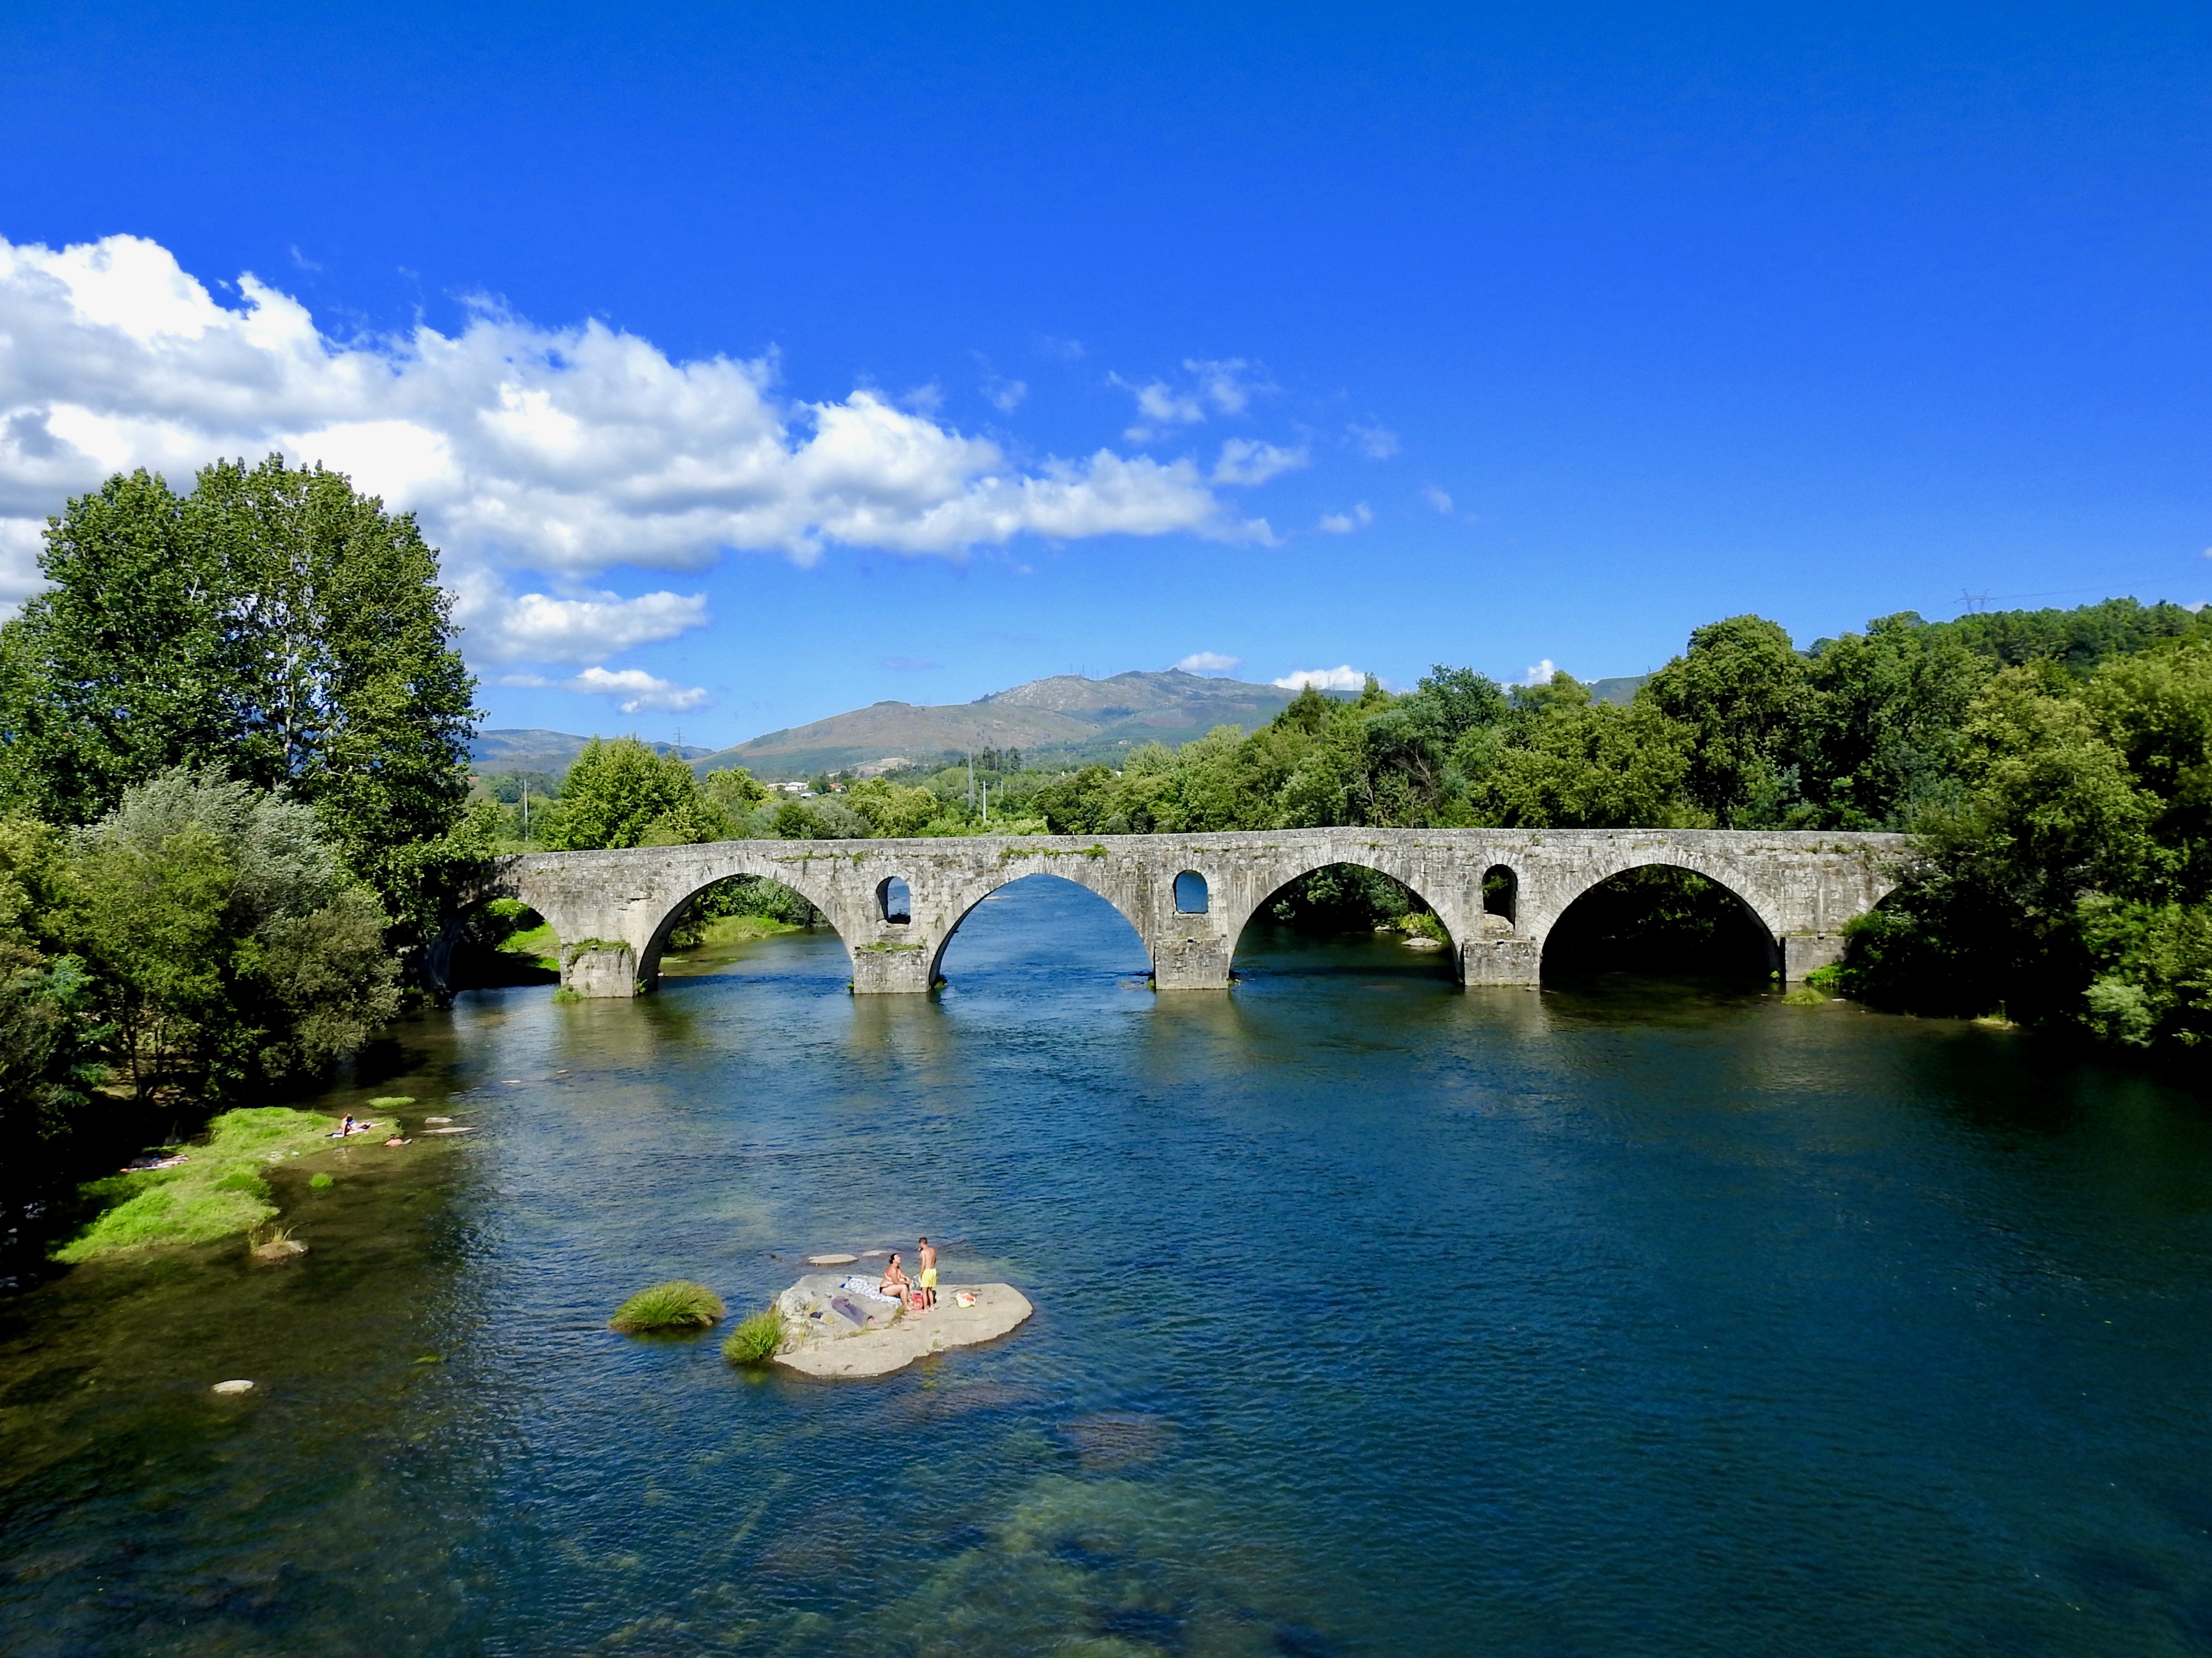
bridge, Amares, portugal, green, minho, water, river, nature, sky, waterway, arch bridge, water resources, watercourse, nature reserve, bank, tree, reflection, cloud, reservoir, mount scenery, lake, landscape, fluvial landforms of streams, tourism, lake district